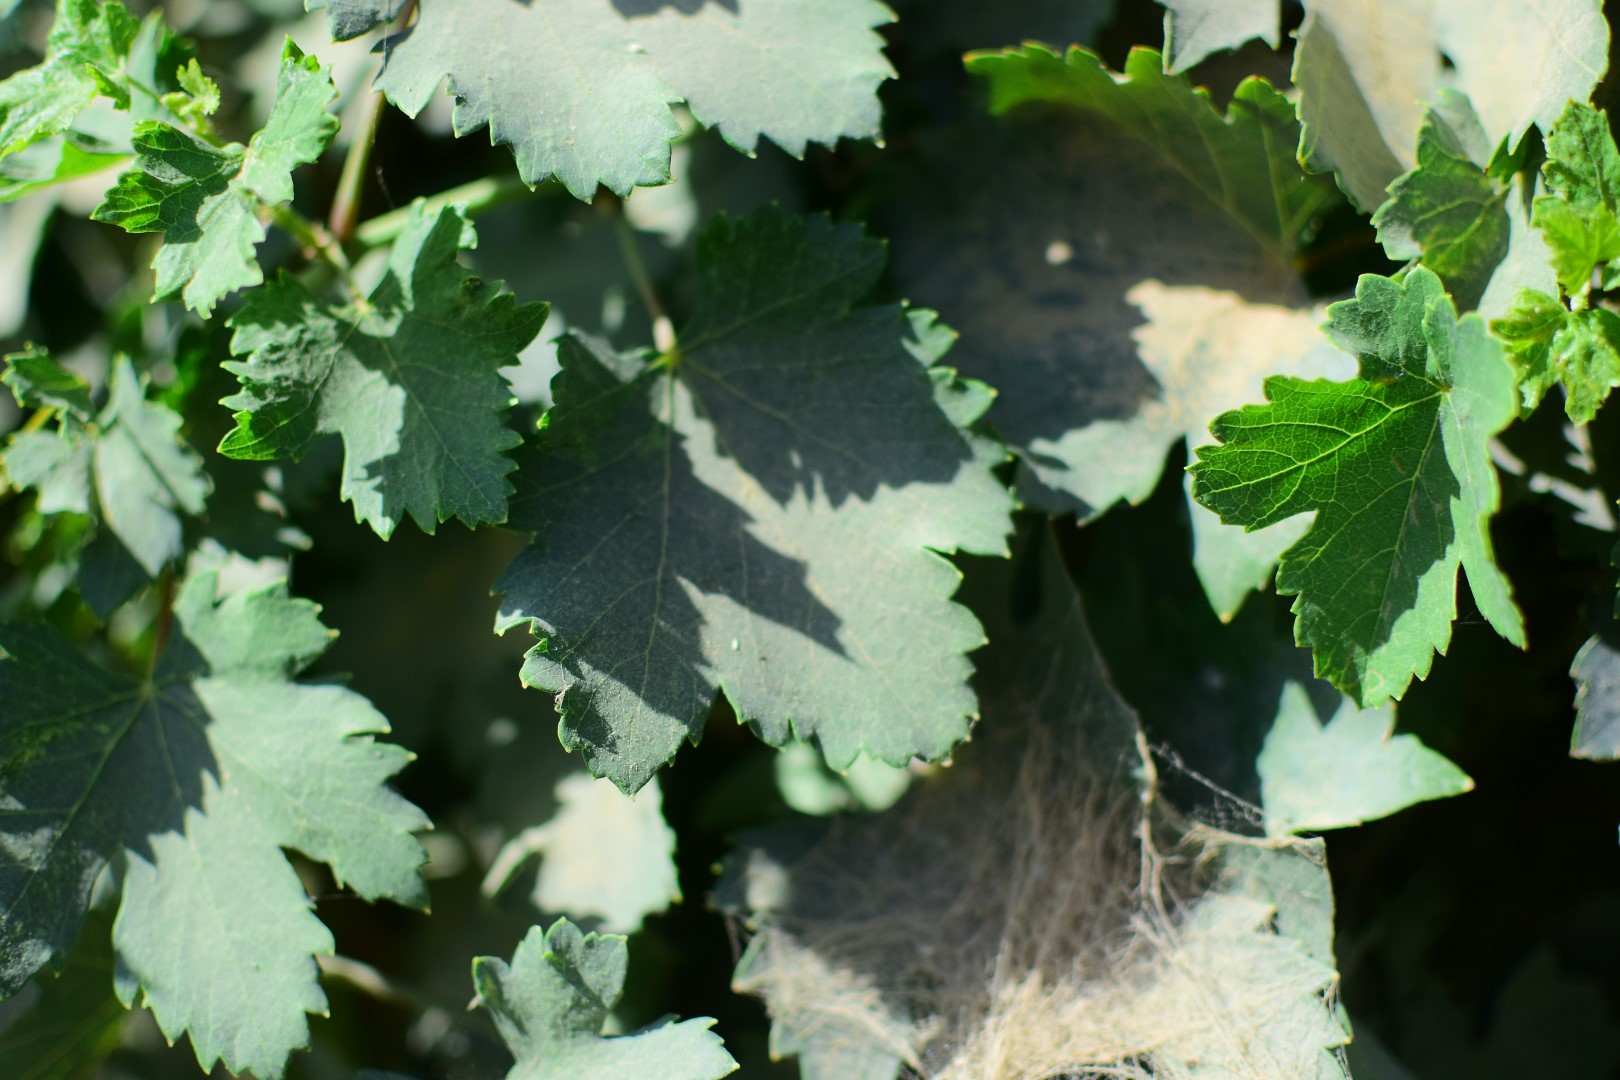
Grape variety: Halawani